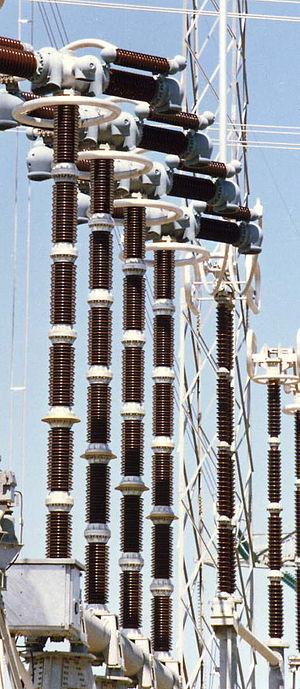
La protection des réseaux électriques désigne l'ensemble des appareils de surveillance et de protection assurant la stabilité d'un réseau électrique. Cette protection est nécessaire pour éviter la destruction accidentelle d'équipements coûteux et pour assurer une alimentation électrique ininterrompue. Elle doit également garantir la stabilité des réseaux électriques.
L'air comprimé est de l'air prélevé dans l'atmosphère, dont on utilise la compressibilité à l'aide d'un système pneumatique. Cet air est maintenu sous une pression supérieure à celle de l'atmosphère.
L'appareillage électrique à haute tension est l'ensemble des appareils électriques qui permettent la mise sous ou hors tension de portions d'un réseau électrique à haute tension.
Un disjoncteur à haute tension est destiné à établir, supporter et interrompre des courants sous sa tension assignée, selon la définition donnée par la Commission électrotechnique internationale. Il opère à la fois :